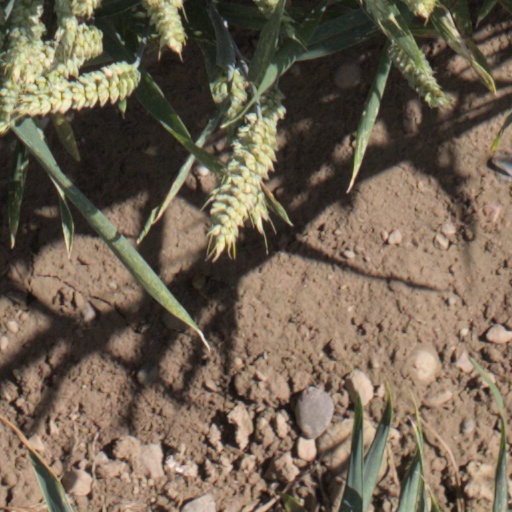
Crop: wheat